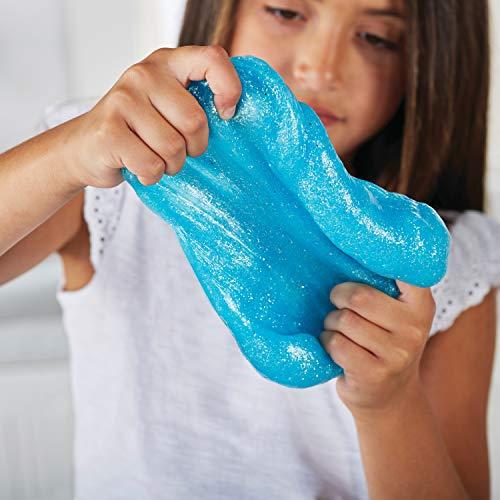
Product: Elmer's Classic Glitter Glue, 6 Ounces, Assorted Primary Colors, Set of 3 - E317
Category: Toys & Games | Novelty & Gag Toys | Slime & Putty Toys
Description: Includes: 6 ounce bottles of Yellow, Red, and Blue glitter glue.
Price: $3.44
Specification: ASIN:B008M56Z04|ShippingWeight:1.75pounds(Viewshippingratesandpolicies)|DomesticShipping:ItemcanbeshippedwithinU.S.|InternationalShipping:ThisitemcanbeshippedtoselectcountriesoutsideoftheU.S.LearnMore|DateFirstAvailable:June19,2012